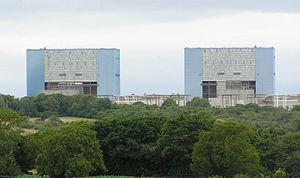
La centrale nucléaire de Hinkley Point est installée près de Bridgwater sur la côte du Somerset, à environ 8 km de l'estuaire du fleuve Parrett, en Angleterre.